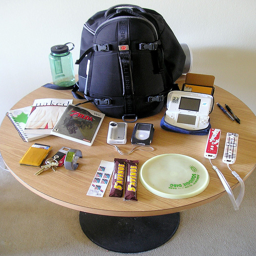
A round table with a backpack, postage stamps, a frisbee, and other items
A backpack. magazines, Wii controllers and an assortment of other things on a night stand.
a table top with a candy bar and back pack on it
A table with a bag and items from it arranged on top.
a small table that has many things on it